Joel Piñeiro

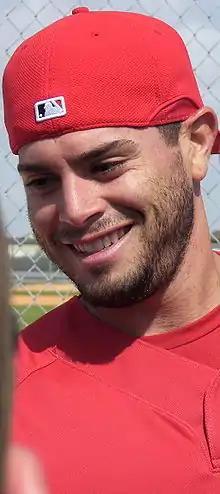
Piñeiro with the Red Sox in .

On January 3, , he reached an agreement for a one-year deal with the Boston Red Sox, where he struggled as a member of the bullpen. On July 22, he was designated for assignment in order to clear a roster spot for Jon Lester. Piñeiro cleared waivers and accepted an assignment with the Pawtucket Red Sox, Boston's Triple-A affiliate, where he returned to the starting rotation.